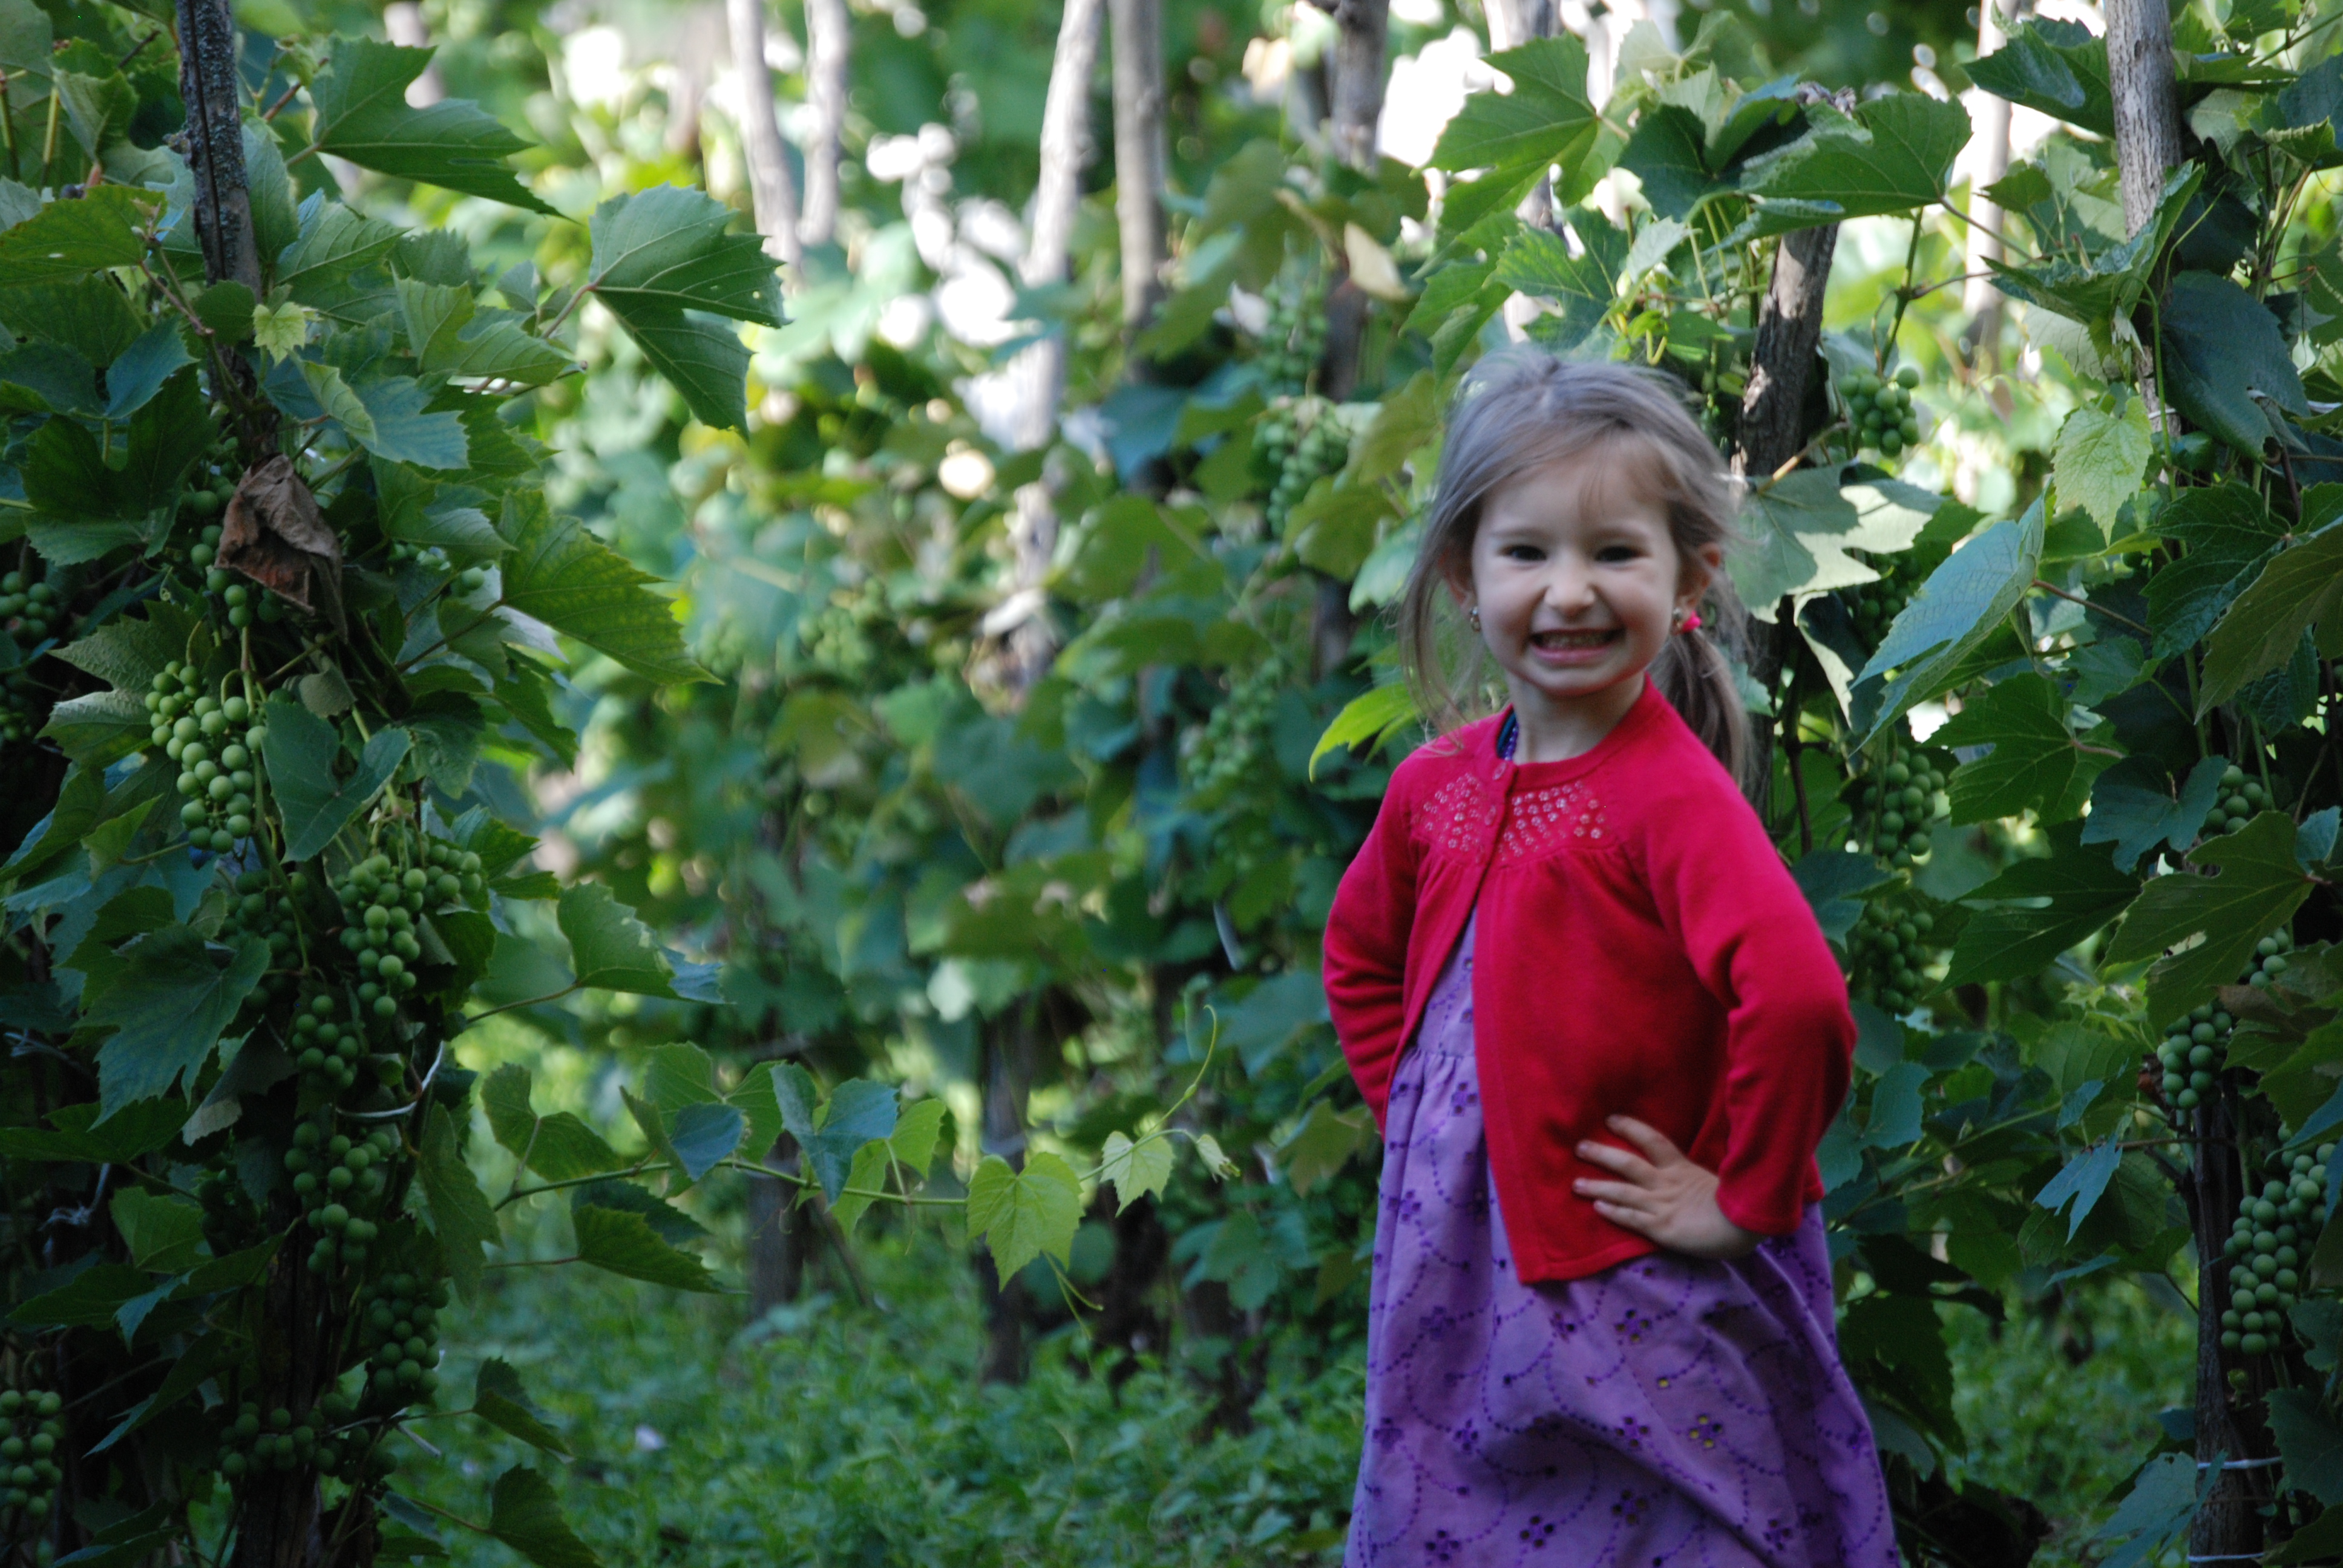
portrait, plant, leaf, tree, agriculture, girl, garden, plantation, child, shrub, jungle, smile, fun, crop